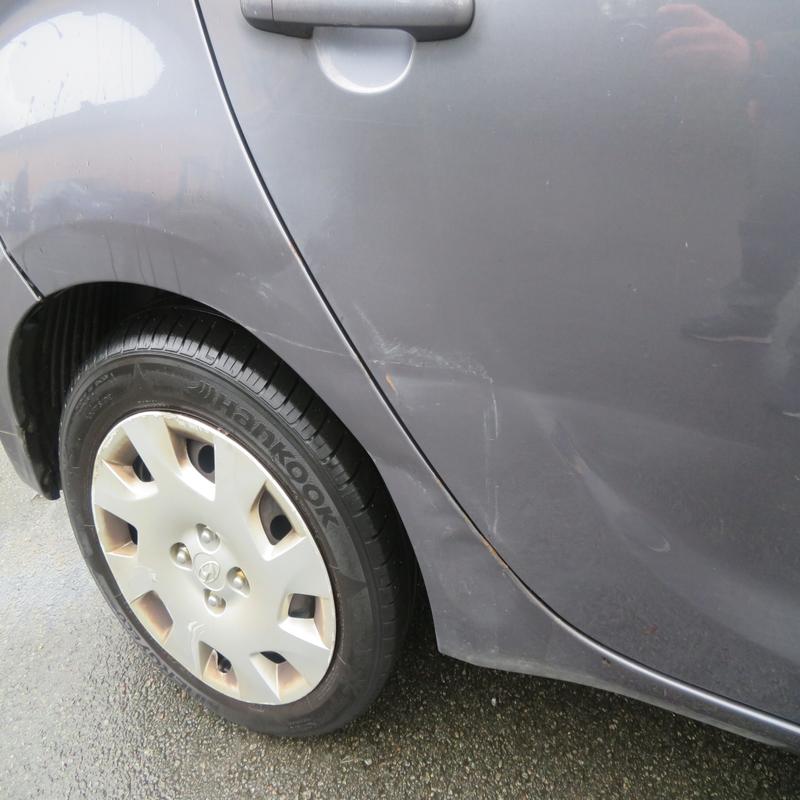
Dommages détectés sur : porte arrière droite, aile arrière droite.
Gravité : mineur